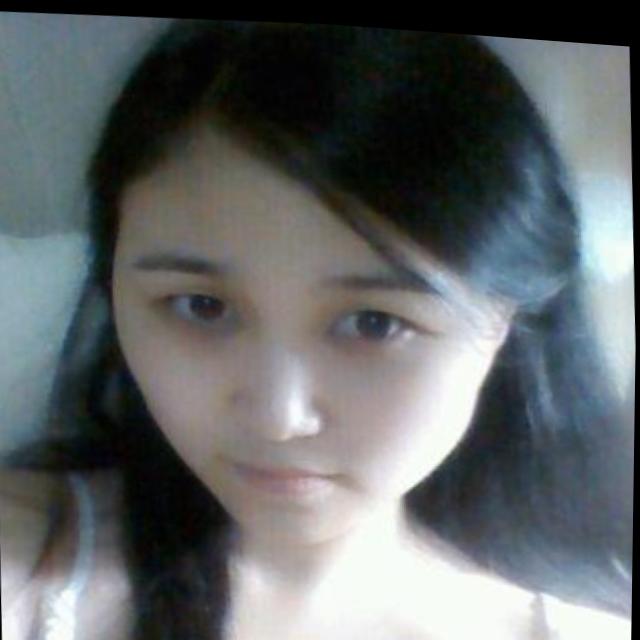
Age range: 21-44